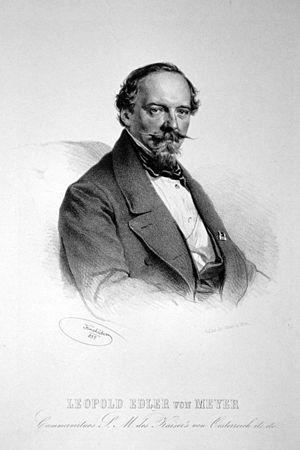
Leopold von Meyer, né à Baden le 20 décembre 1816 et mort à Dresde le 6 mars 1883, est un pianiste et compositeur autrichien.